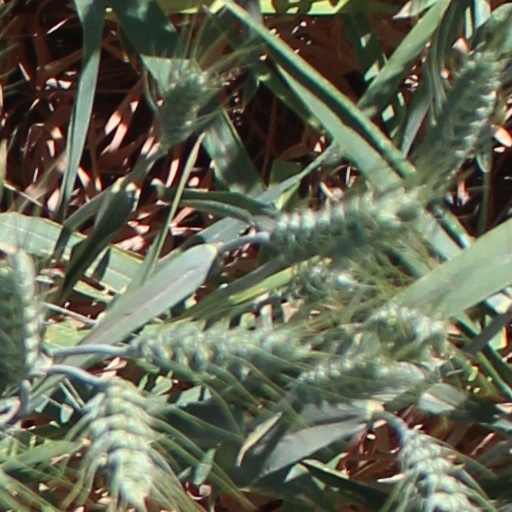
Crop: wheat